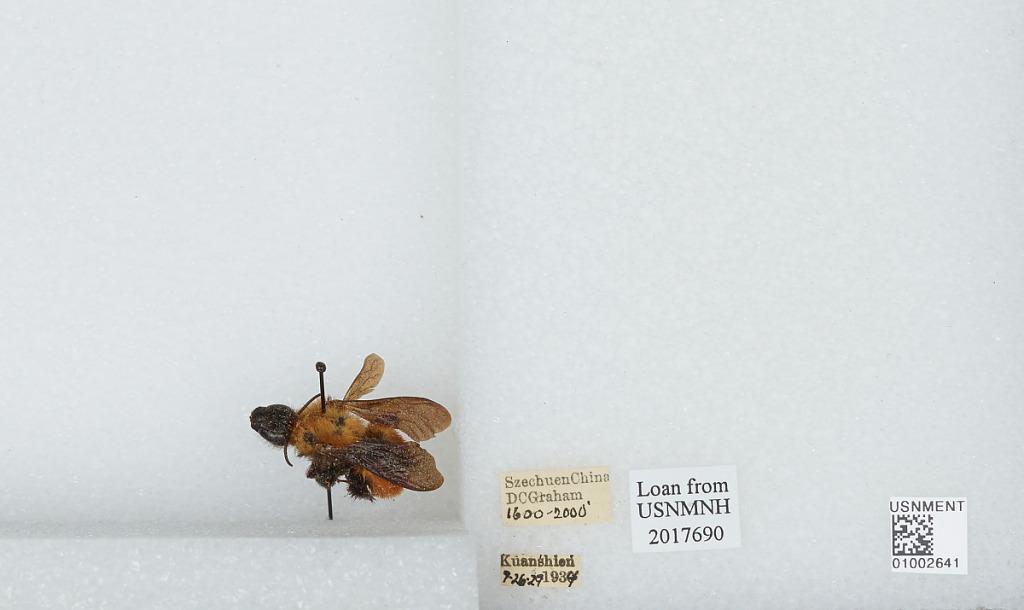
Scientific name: Bombus (Tricornibombus) atripes Smith
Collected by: D. Graham
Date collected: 1934-9-26
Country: China
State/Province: Sichuan
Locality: Kuanshien